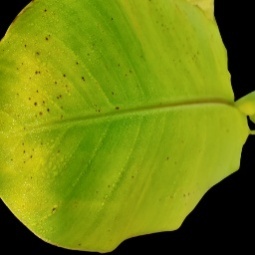
Label: Sulphur